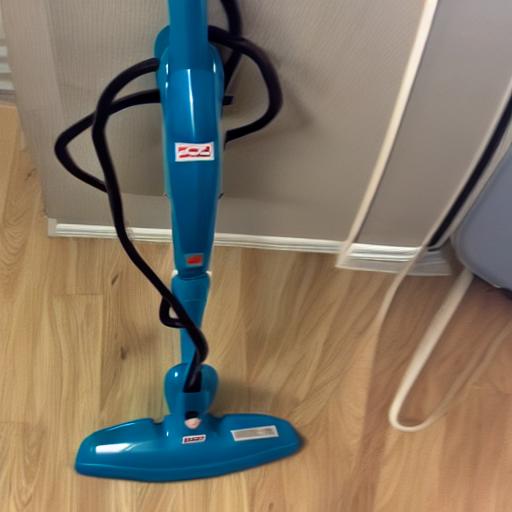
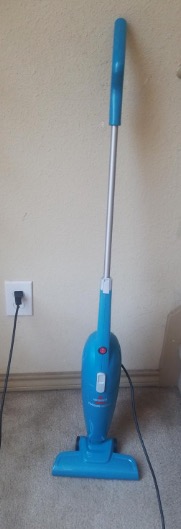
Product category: items_vacuum
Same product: no